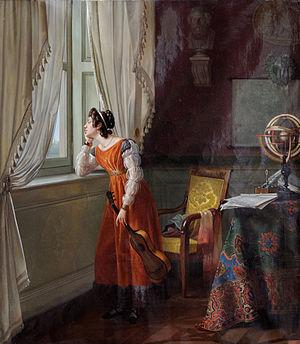
Edma Trimolet est une artiste peintre française, née Louise Agathe Edme Saunier le 12 octobre 1802 à Lyon et morte le 2 septembre 1878 à Saint-Martin-sous-Montaigu.
Le musée des Beaux-Arts de Dijon est l'un des plus importants et l'un des plus anciens musées de France. Situé au cœur de la ville, il occupe l'ancien palais ducal, siège au XVᵉ siècle de l’État bourguignon. Lorsque le duché est rattaché au royaume de France, le palais devient le logis du roi, puis se transforme au XVIIᵉ siècle en palais des États de Bourgogne, sur un projet de Jules Hardouin-Mansart.